Madipakkam Madhavan

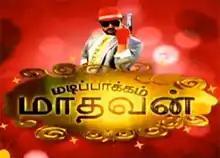

Madipakkam Madhavan is a 2013 Indian Tamil-language comedy soap opera that aired on Kalaignar TV from on Monday through Saturday at 21:00 IST. The show stars by Ramji, Madhumitha, Nalini Harshitha and produced by Cine Star Media and director by S.Mohan. It ended its run on 30 October 2015 after airing 458 episodes.